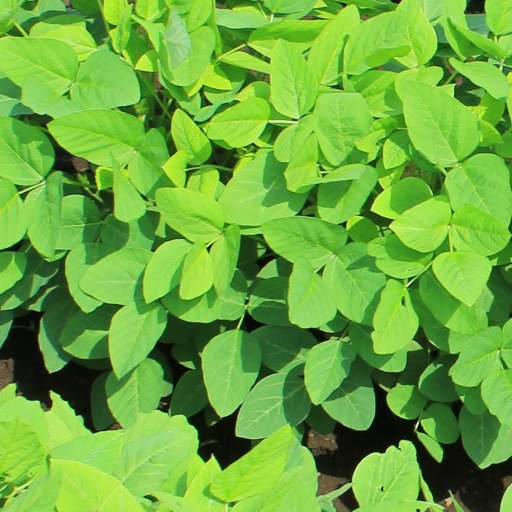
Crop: soybean